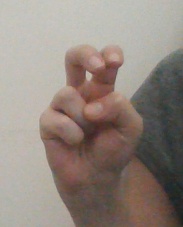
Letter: toot